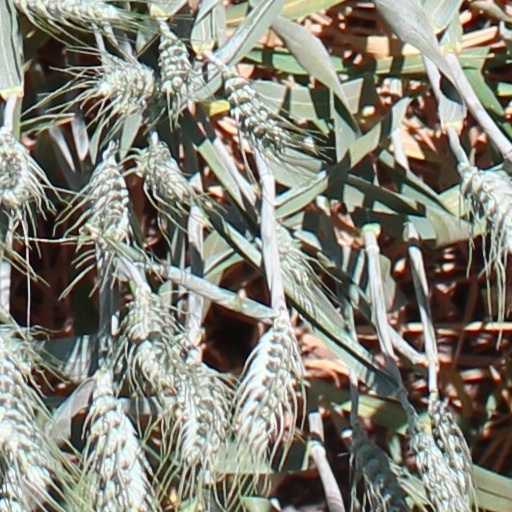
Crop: wheat